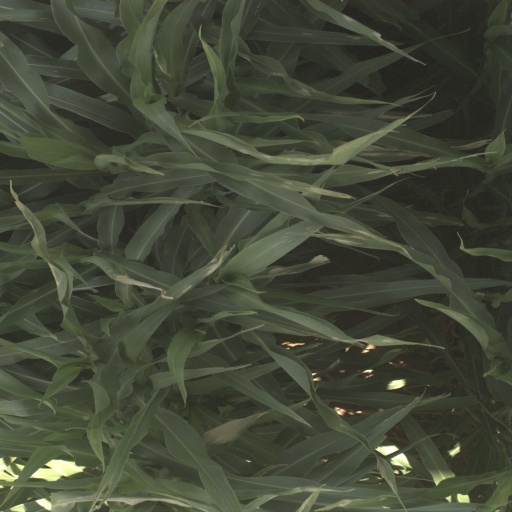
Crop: sorghum